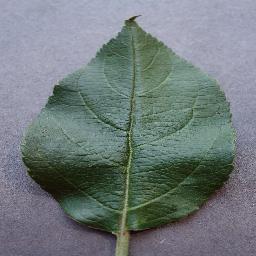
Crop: apple
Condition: healthy